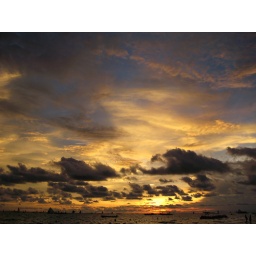
Sunset over the sea with boats and large clouds in the background.